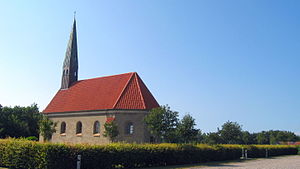
Koldmose Sogn
Koldmose Kirke
Koldmose Kirke, Jammerbugt Kommune (tidl. Brovst Kommune)
Koldmose Sogn er et sogn i Jammerbugt Provsti. Sognet ligger i Jammerbugt Kommune. Indtil Kommunalreformen i 2007 lå det i Brovst Kommune, og indtil Kommunalreformen i 1970 lå det i Øster Han Herred.